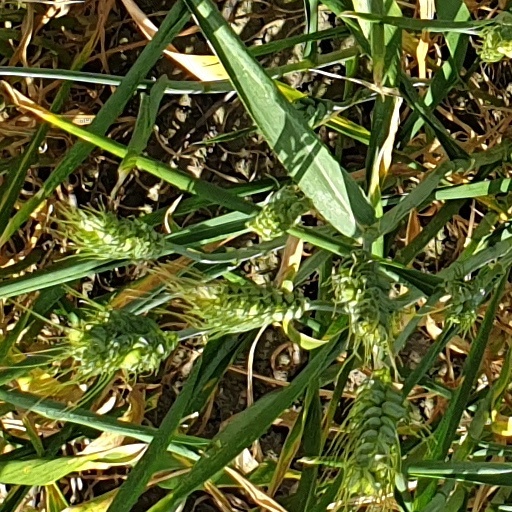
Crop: wheat